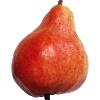
Label: Pear Red 1